George Gilbert Scott

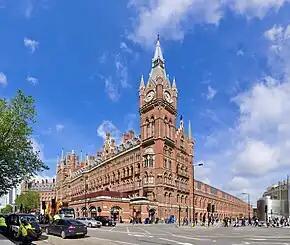
Although he is best known for his Gothic revival churches, Scott felt that the Midland Grand Hotel at St Pancras station was his most successful project

Meanwhile, he was inspired by Augustus Pugin to participate in the Gothic Revival. While still in partnership with Moffat. he designed the Martyrs' Memorial on St Giles', Oxford (1841), and St Giles' Church, Camberwell (1844), both of which helped establish his reputation within the movement.